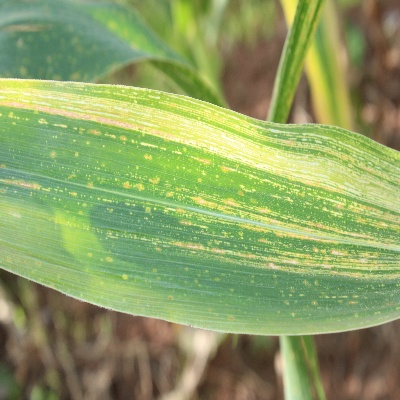
Crop: Maize
Condition: streak virus